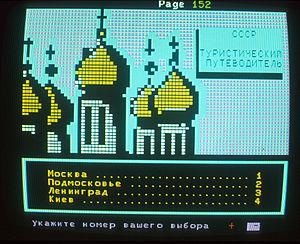
Page Vidéotex en mode parallèle utilisant les mosaïques séparés. Utilisée lors de l'exposition СПОРТ76 en Septembre 1976 à Moscou par TDF et le CCETT.
Antiope est l'acronyme de Acquisition numérique et télévisualisation d'images organisées en pages d'écriture. Système français de télétexte et Vidéotex utilisé en télédiffusion dans les années 1980. Ce système de transmission de données numériques exploite les lignes invisibles du signal de télévision retransmis en analogique. Il a principalement été associé au standard Sécam.
Le Vidéotex est un service de télécommunications permettant l'envoi de pages composées de textes et de graphismes simples à un utilisateur en réponse à une requête de ce dernier. Ces pages sont destinées à être visualisées sur un écran cathodique, par exemple sur une télévision ou tout autre écran au format de la télévision. Le Minitel français est le terminal adapté à ce service. Le nom du terminal a fini par être utilisé, dans le langage courant, comme nom générique du service et est donc en français devenu synonyme de Vidéotex. Le service utilise une norme de communication basée sur une syntaxe de description des pages. Le service Télétel utilise la norme Antiope